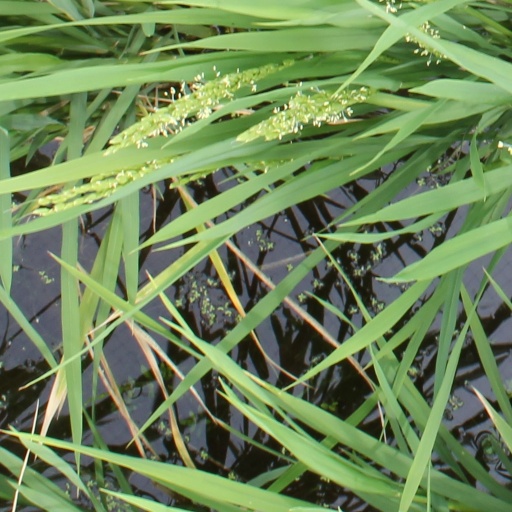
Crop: rice